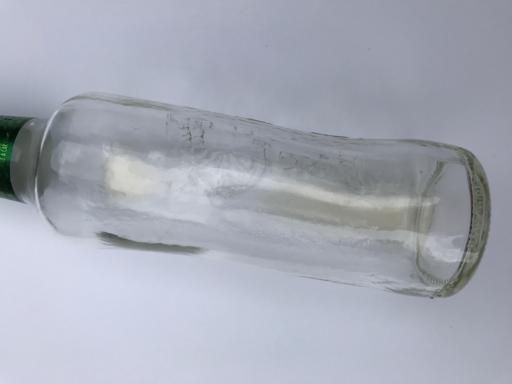
Waste category: glass